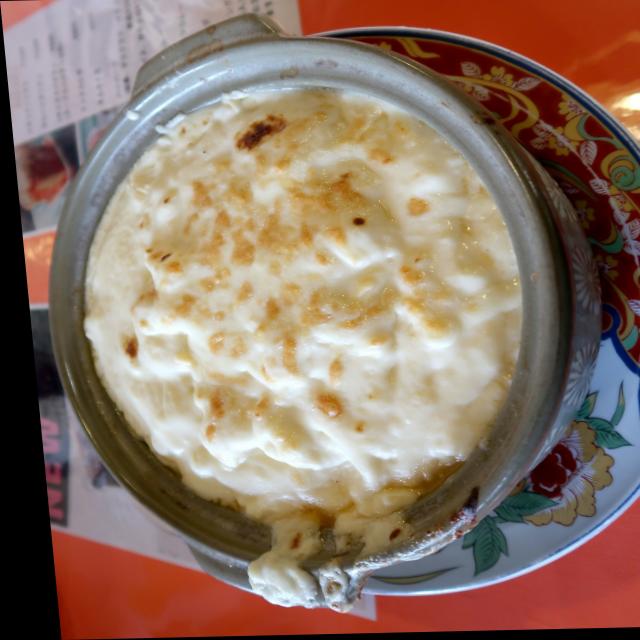
Dish: kheer